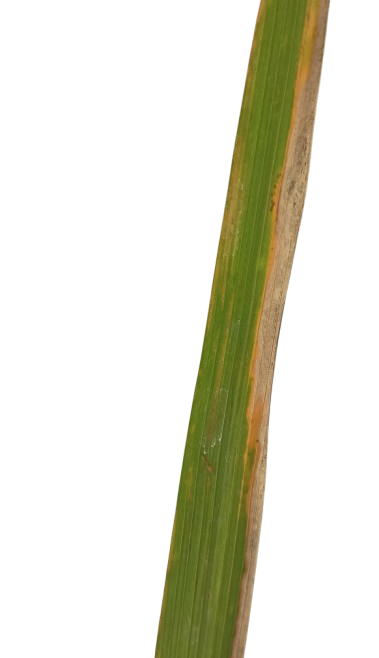
Label: Rice Stripes